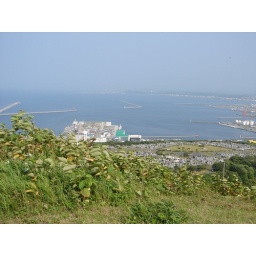
From the big tower on the hill over looking cetral Wakkanai.